Vicarage Road

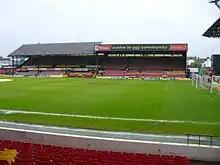
The now demolished Main Stand.

The Graham Taylor Stand was renamed for the 2014–15 season, taking its name from the club's most successful manager Graham Taylor. It was previously named after former FIFA president Sir Stanley Rous. The official renaming ceremony took place on 29 November 2014.